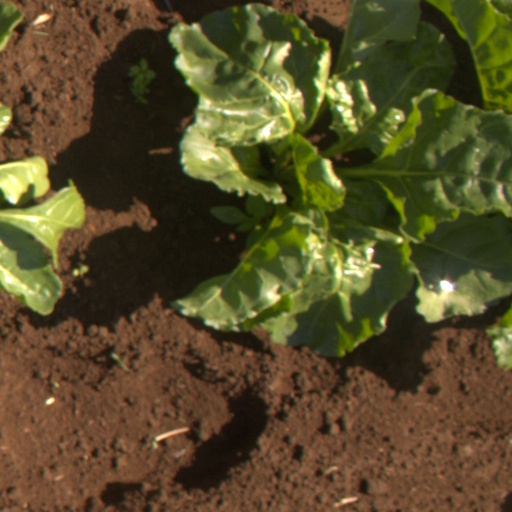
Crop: sugar beet